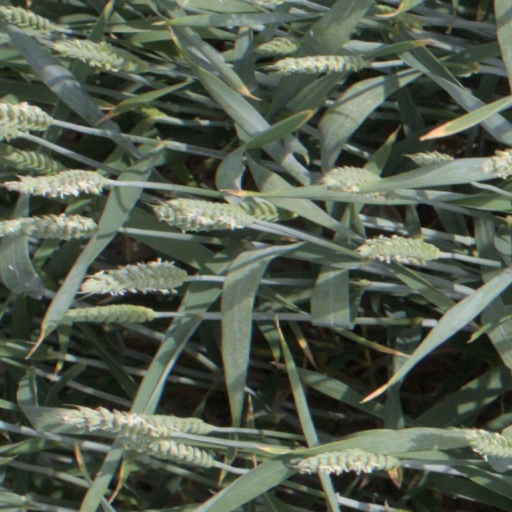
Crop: wheat